Ceremonial magic

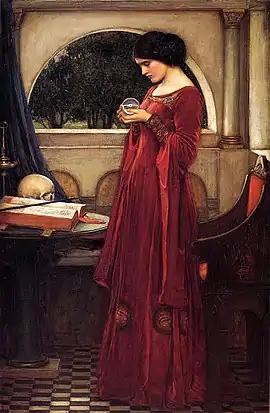
"The Crystal Ball", by John William Waterhouse (1902), depicts a crystal ball, a skull, a wand, and a book of ceremonial magic.

Invocation is the bringing in or identifying with a particular deity or spirit. Crowley wrote of two keys to success in this arena: to "inflame thyself in praying" and to "invoke often". For Crowley, the single most important invocation, or any act of magic for that matter, was the invocation of one's Holy Guardian Angel, or "secret self", which allows the adept to know his or her true will.